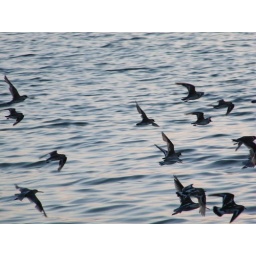
cute little birds in flight